Exosquad

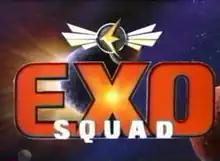
Title screen of the first season

Exosquad is an American science fiction animated television series created by Universal Cartoon Studios for MCA TV's Universal Family Network syndicated programming block. The series ran for two complete seasons in syndication from 1993 to 1994. Reruns later aired on USA Network.